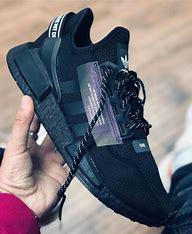
Brand: Adidas
Model: NMD R1 V2